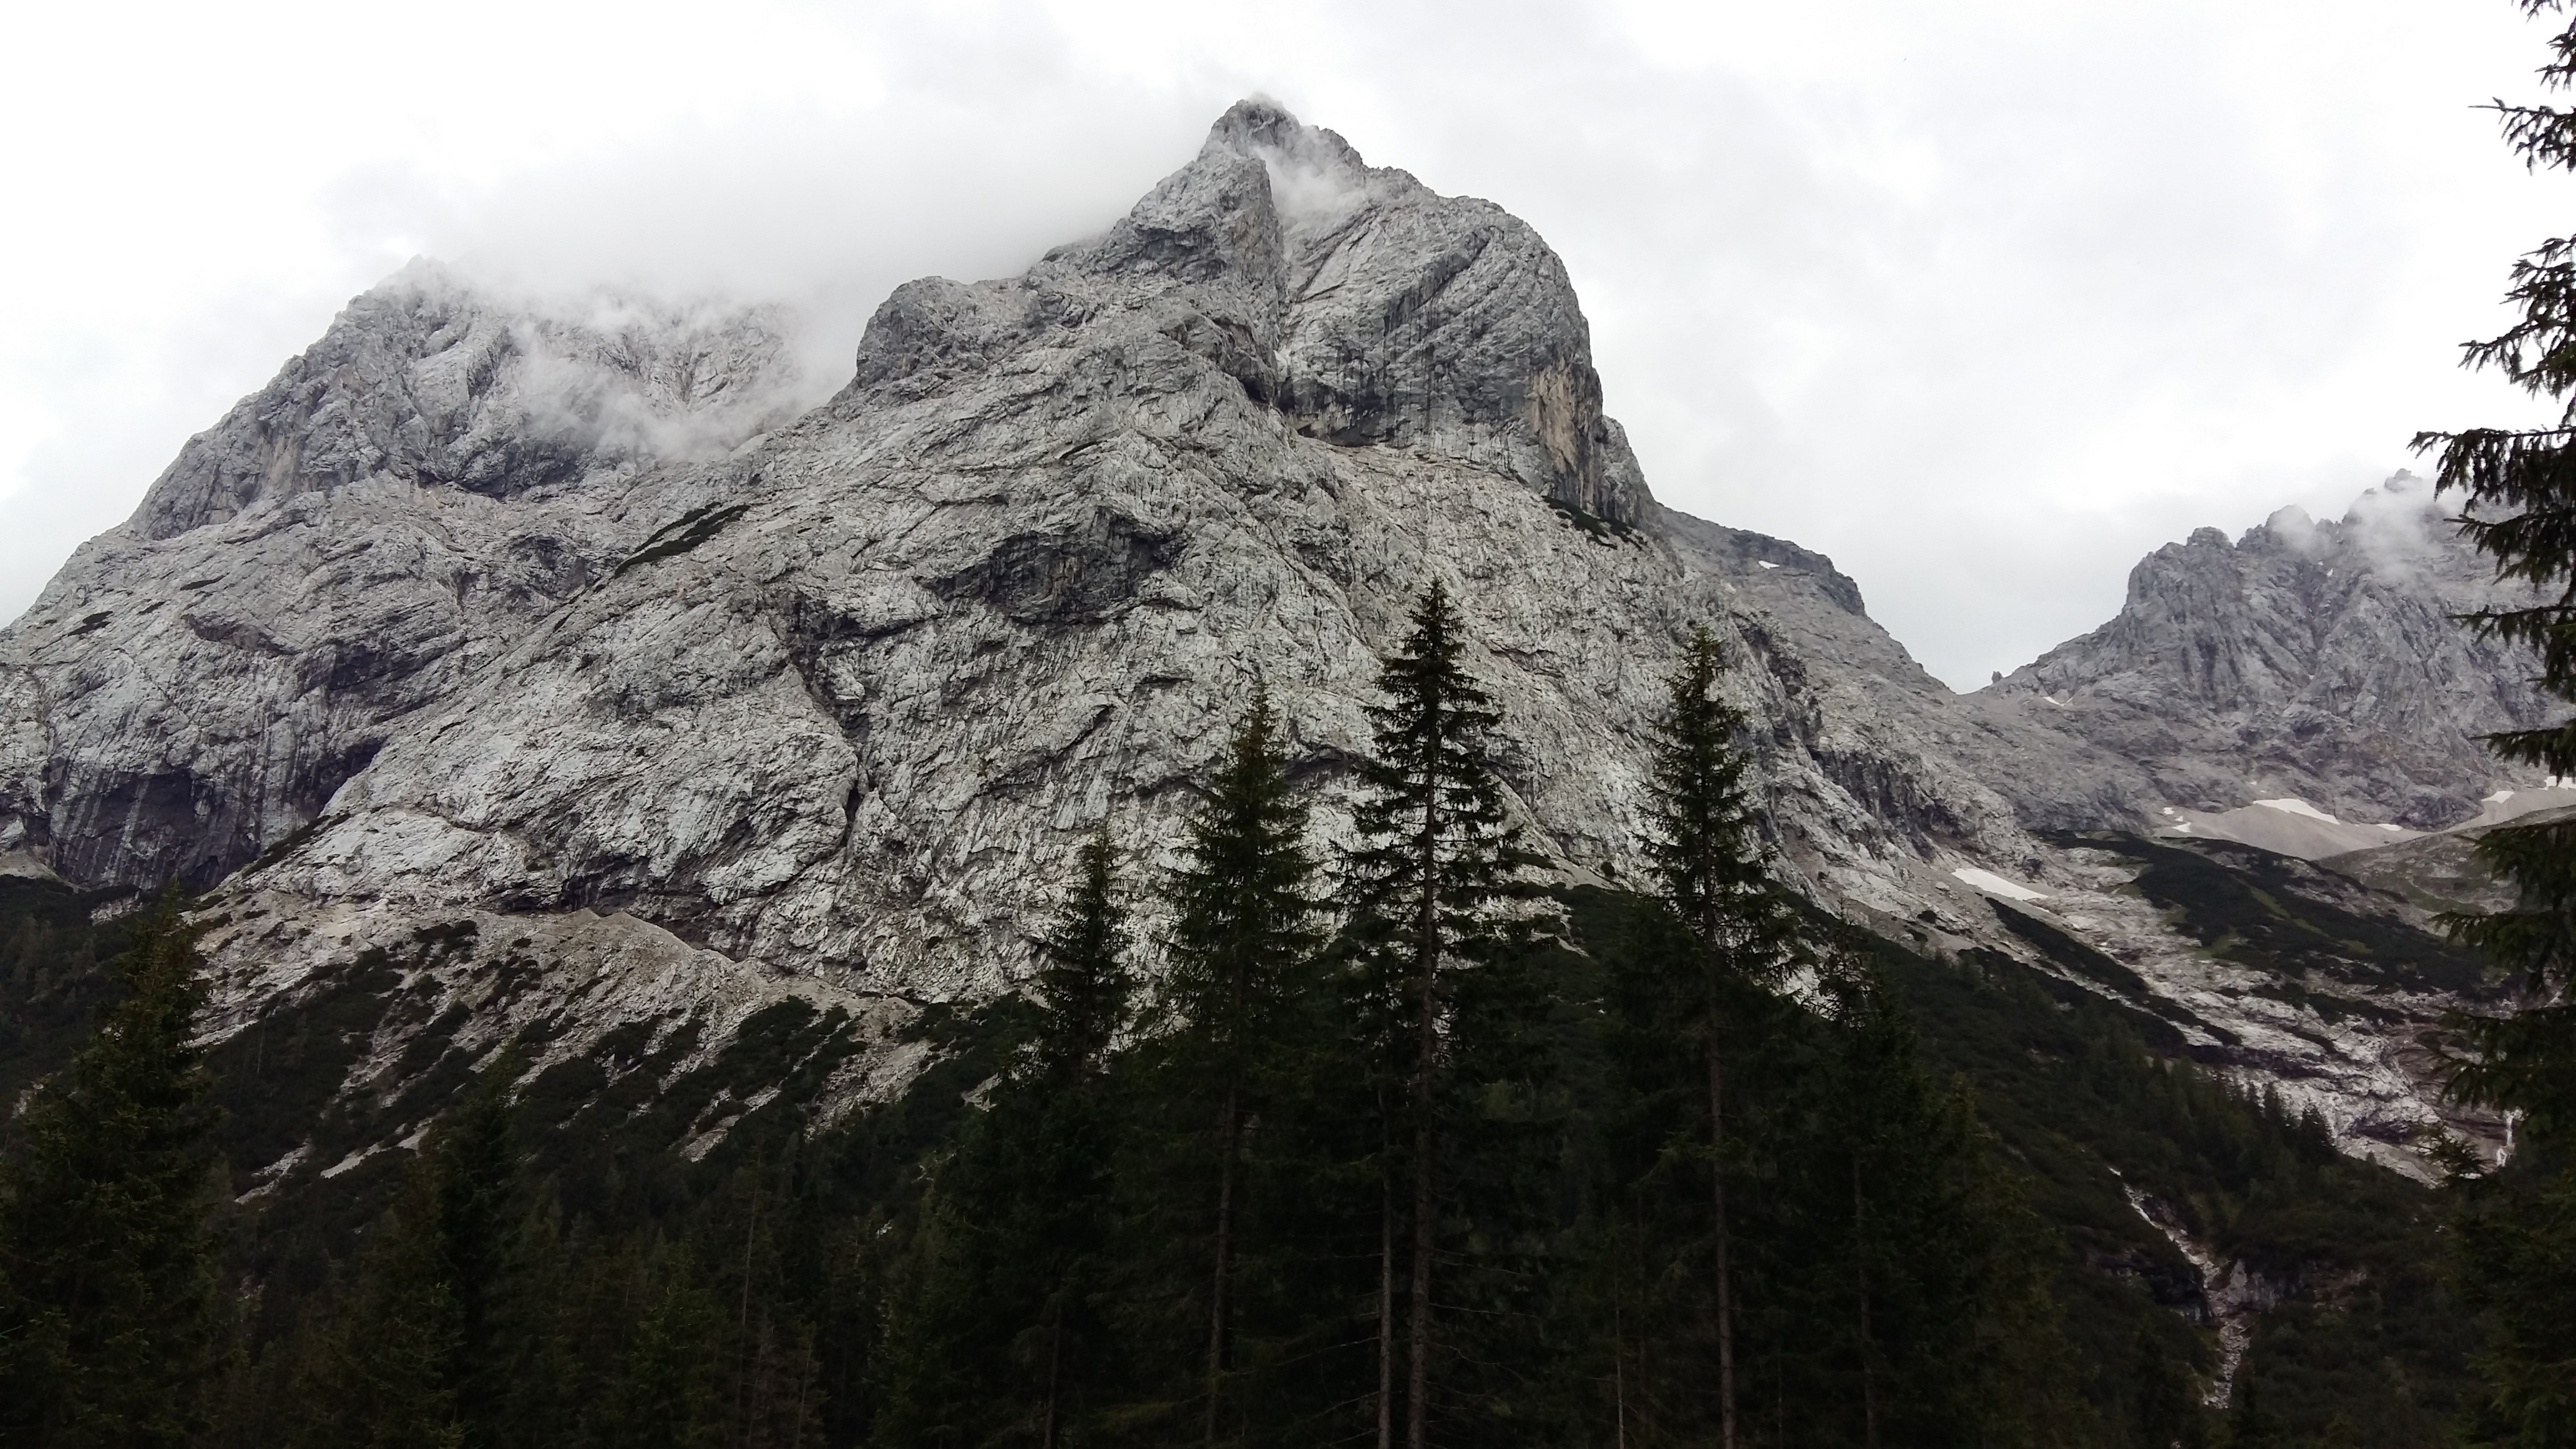
landscape, nature, outdoor, wilderness, walking, mountain, snow, adventure, valley, mountain range, panorama, alpine, ridge, alp, summit, austria, mountaineering, tour, mountains, alps, plateau, fell, cirque, alm, landform, ehrwald, mountain pass, bergtour, alpine club, geographical feature, mountainous landforms, geological phenomenon